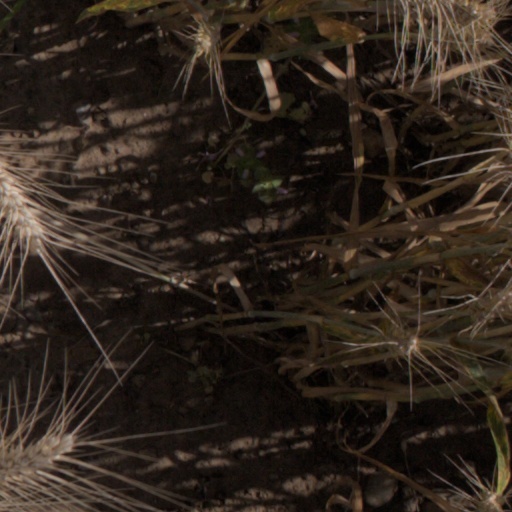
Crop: wheat